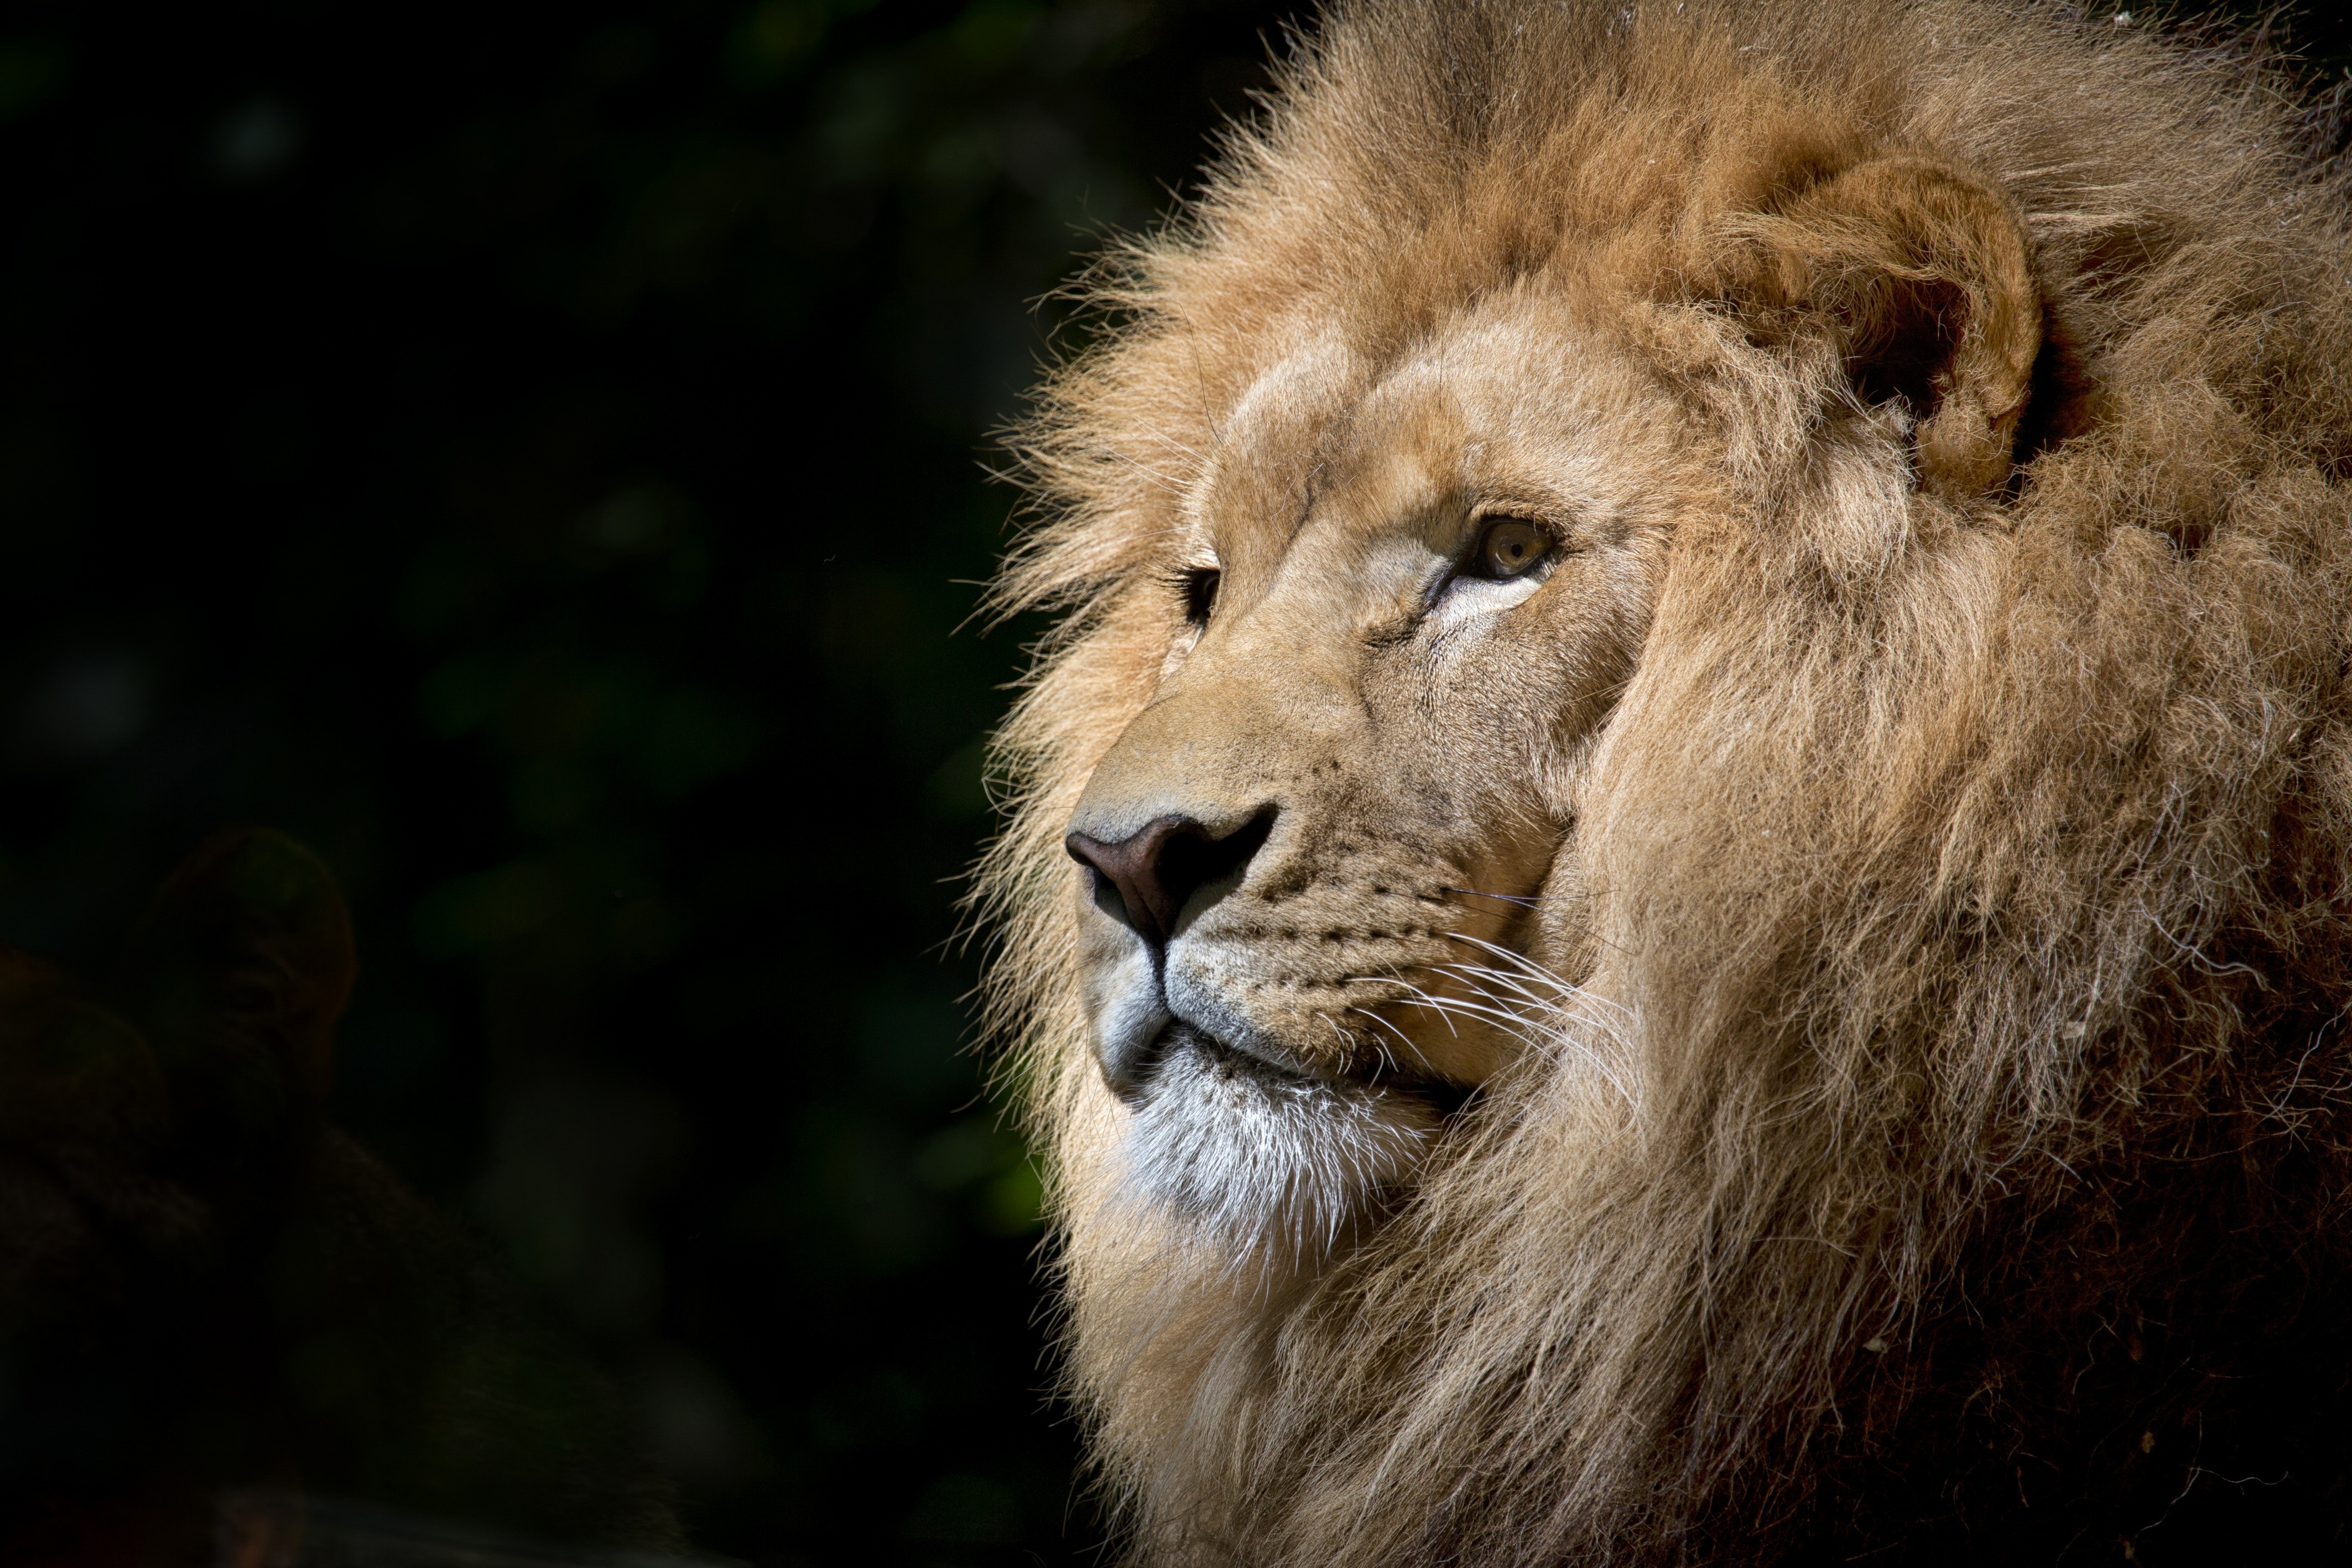
lion, wildlife, mammal, fauna, mane, whiskers, masai lion, big cats, snout, terrestrial animal, organism, zoo, fur, grass, safari